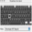
Label: keyboard